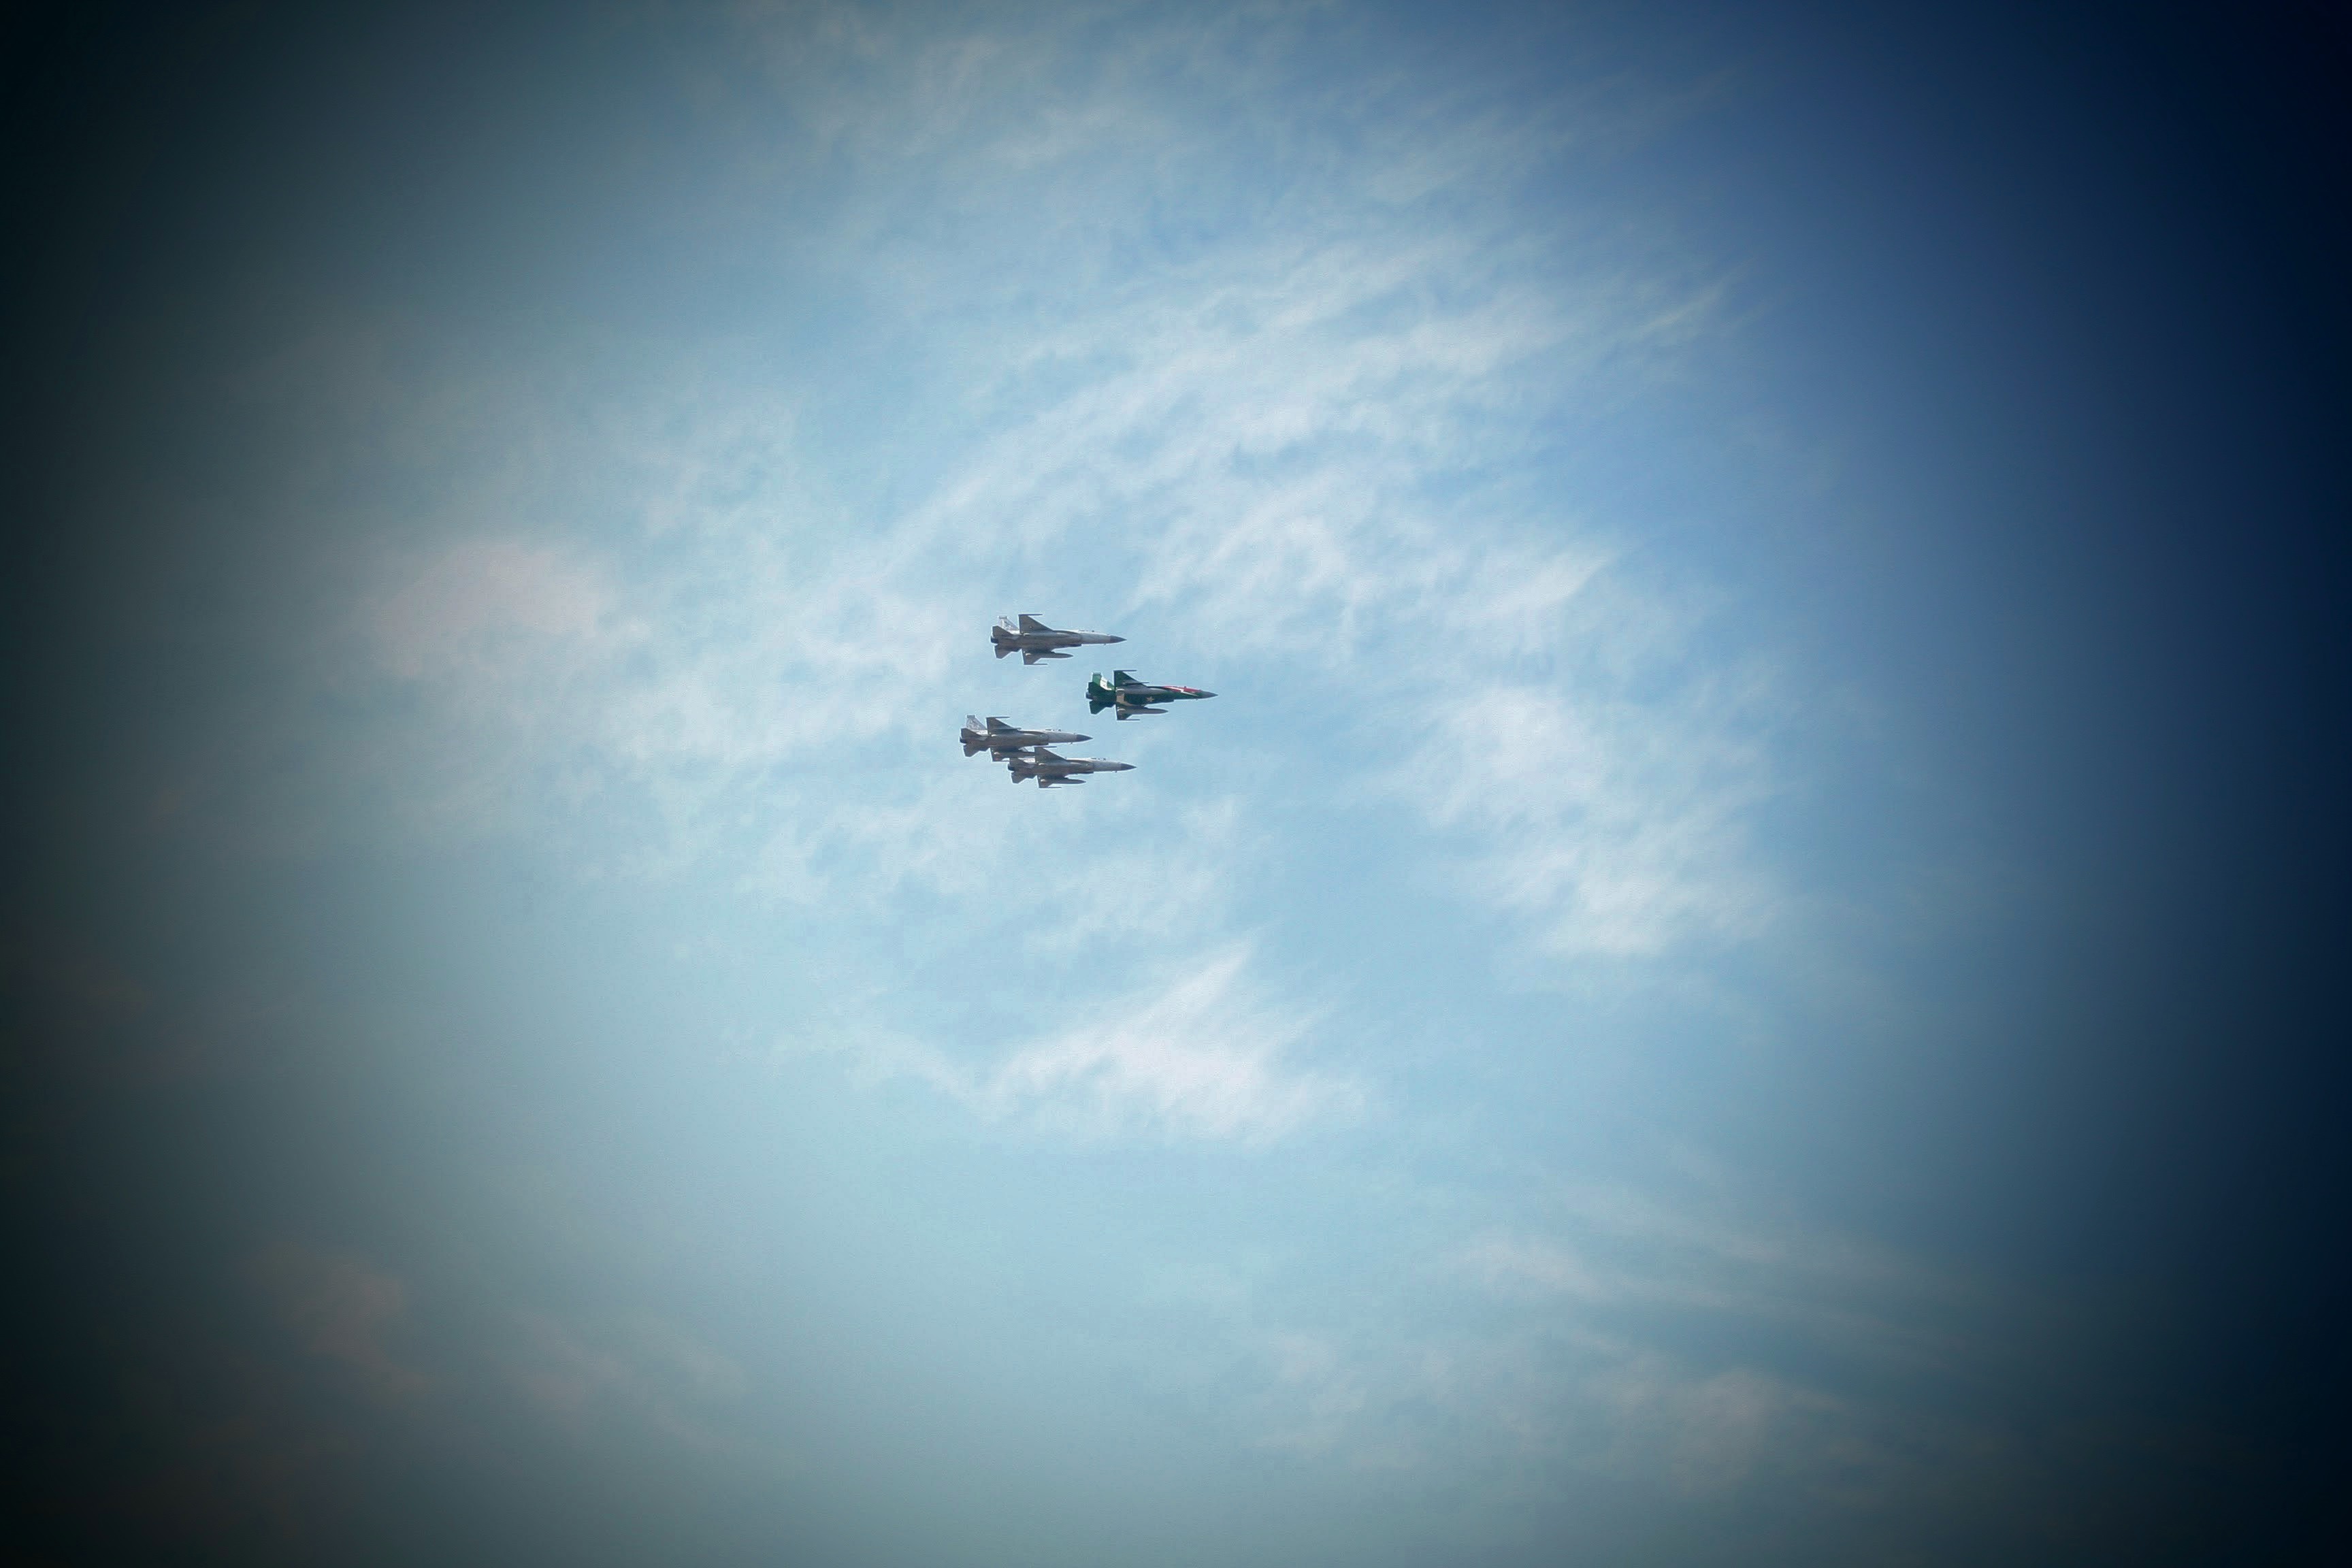
fighter, jet, aeroplane, jf thunder, military, air force, pakistan, army, formation, sky, daytime, atmosphere, cloud, flight, air travel, aviation, airplane, meteorological phenomenon, wing, computer wallpaper, aircraft, rotorcraft